Paul E. Patton

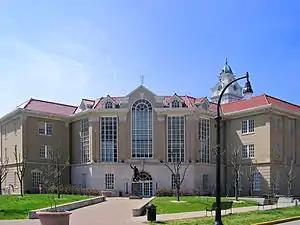
The Pike County courthouse underwent a $5 million renovation under Patton.

In 1981, Patton ran for county judge/executive of Pike County. On the way to a victory in the Democratic primary, he outspent incumbent Wayne Rutherford $191,252 to $49,000. In the general election, he garnered more than 75 percent of the vote against Republican challenger Jim Polley.